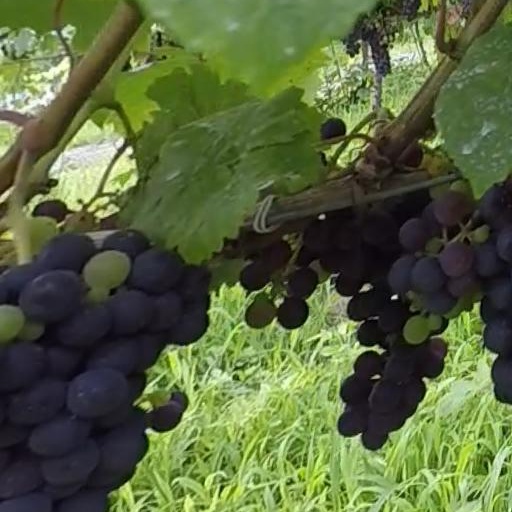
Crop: grape